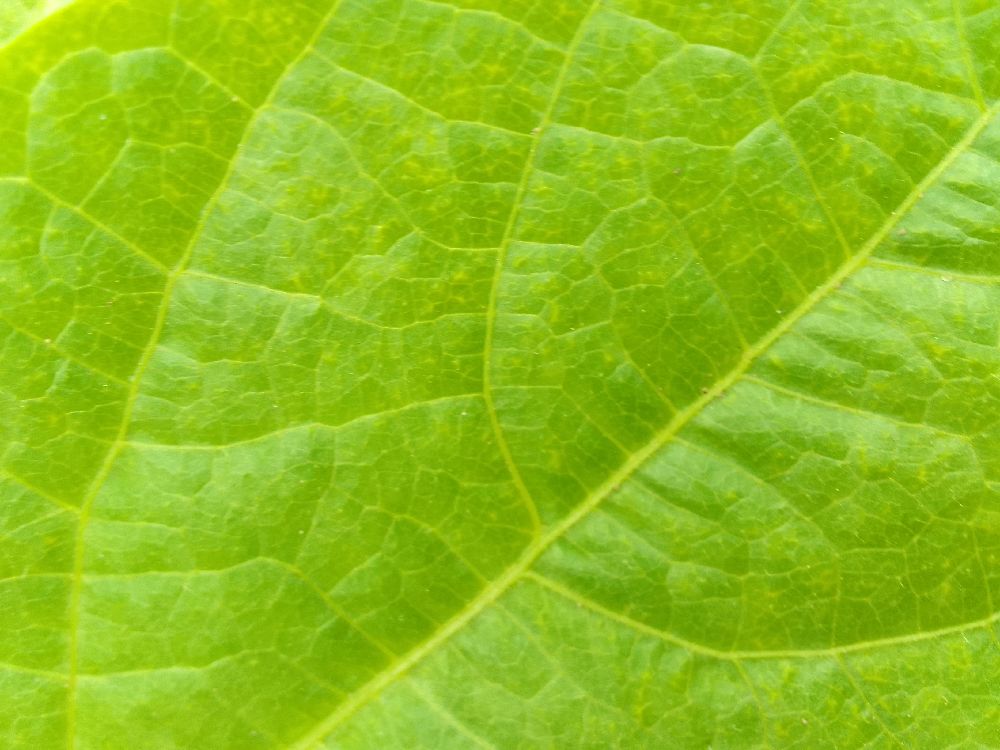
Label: healthy